Pride parade

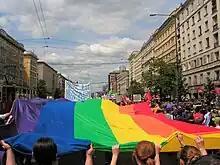
Warsaw Pride in 2006

Taipei hosts an annual Gay Pride Parade in October. Recently in 2019, the 17th Taiwan LGBT parade is the first gay parade after Taiwan 's same-sex marriage legislation, with attendances of over 200,000, which the largest such event in East Asia.